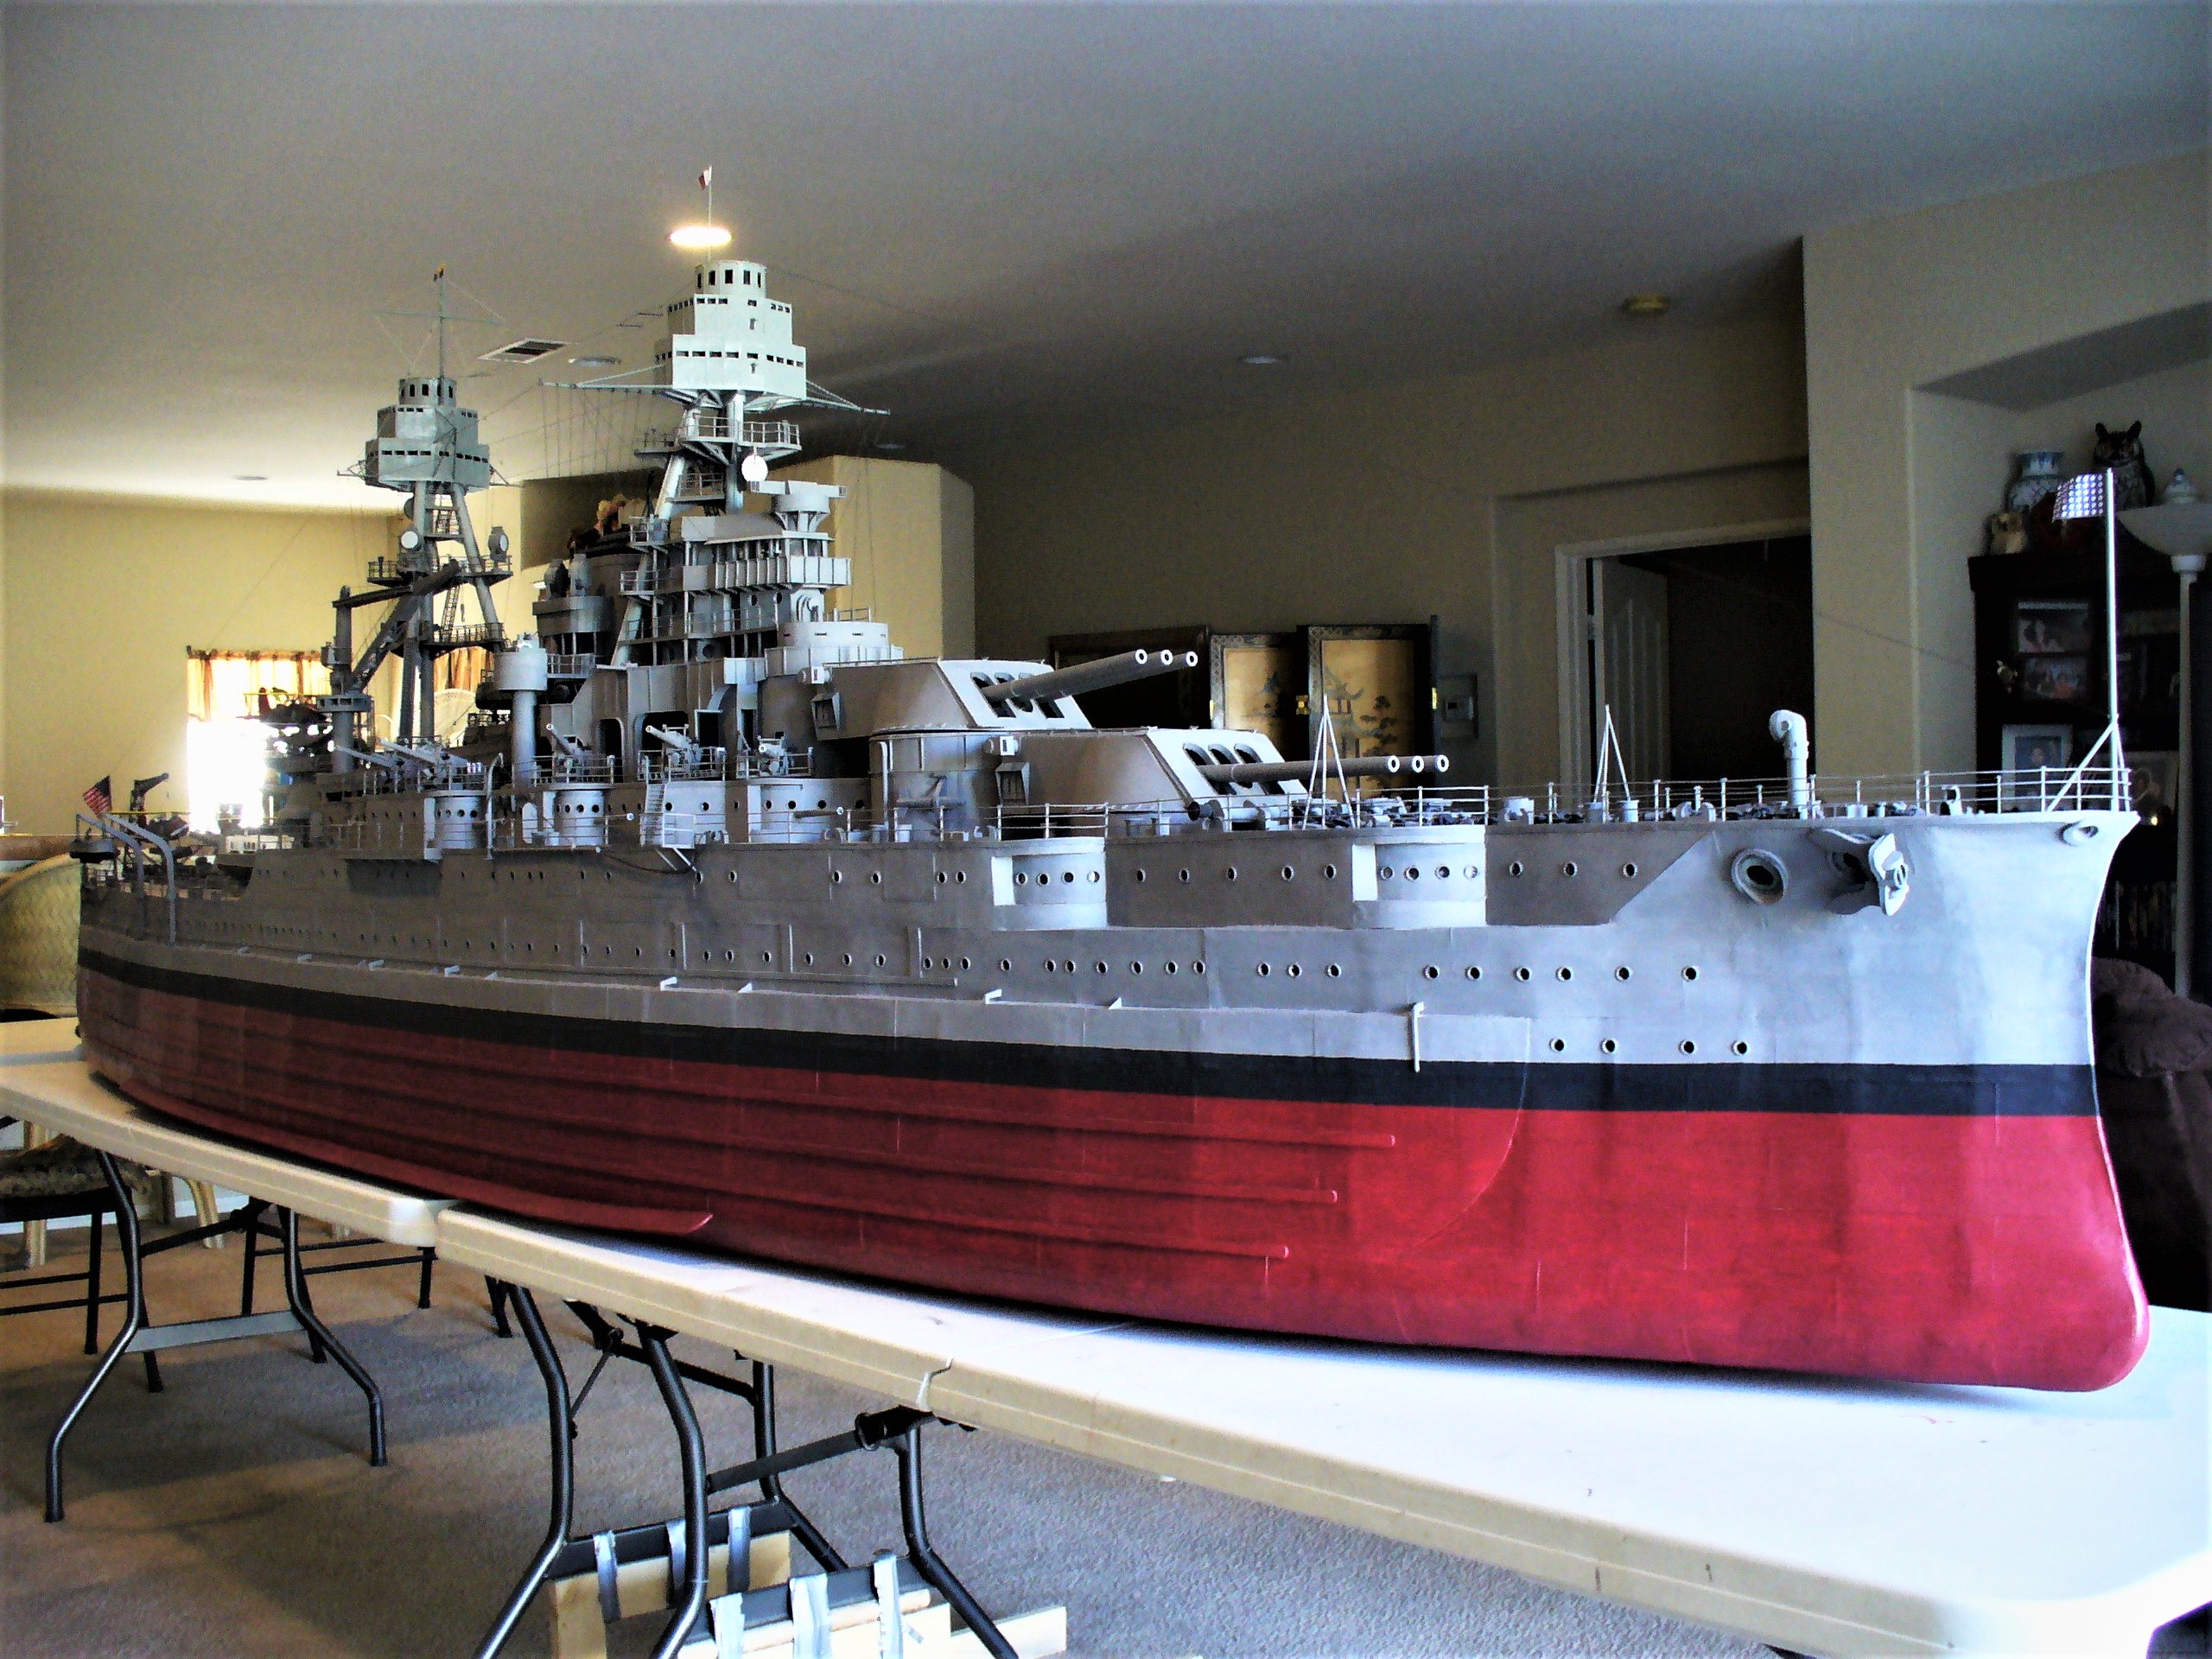
battleship, warship, navy ship, ironclad ship, cannons, arizona, military ship, flag ship, escort ship, utlilty ship, cruiser ship, destroyer ship, sailors, boat, watercraft, vehicle, naval architecture, maritime museum, steamboat, building, ship, royal mail ship, naval ship, dreadnought, water transportation, scale model, destroyer, display case, cruiser, window, navy, meko, tourist attraction, museum, heavy cruiser